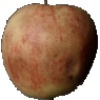
Label: red_apple